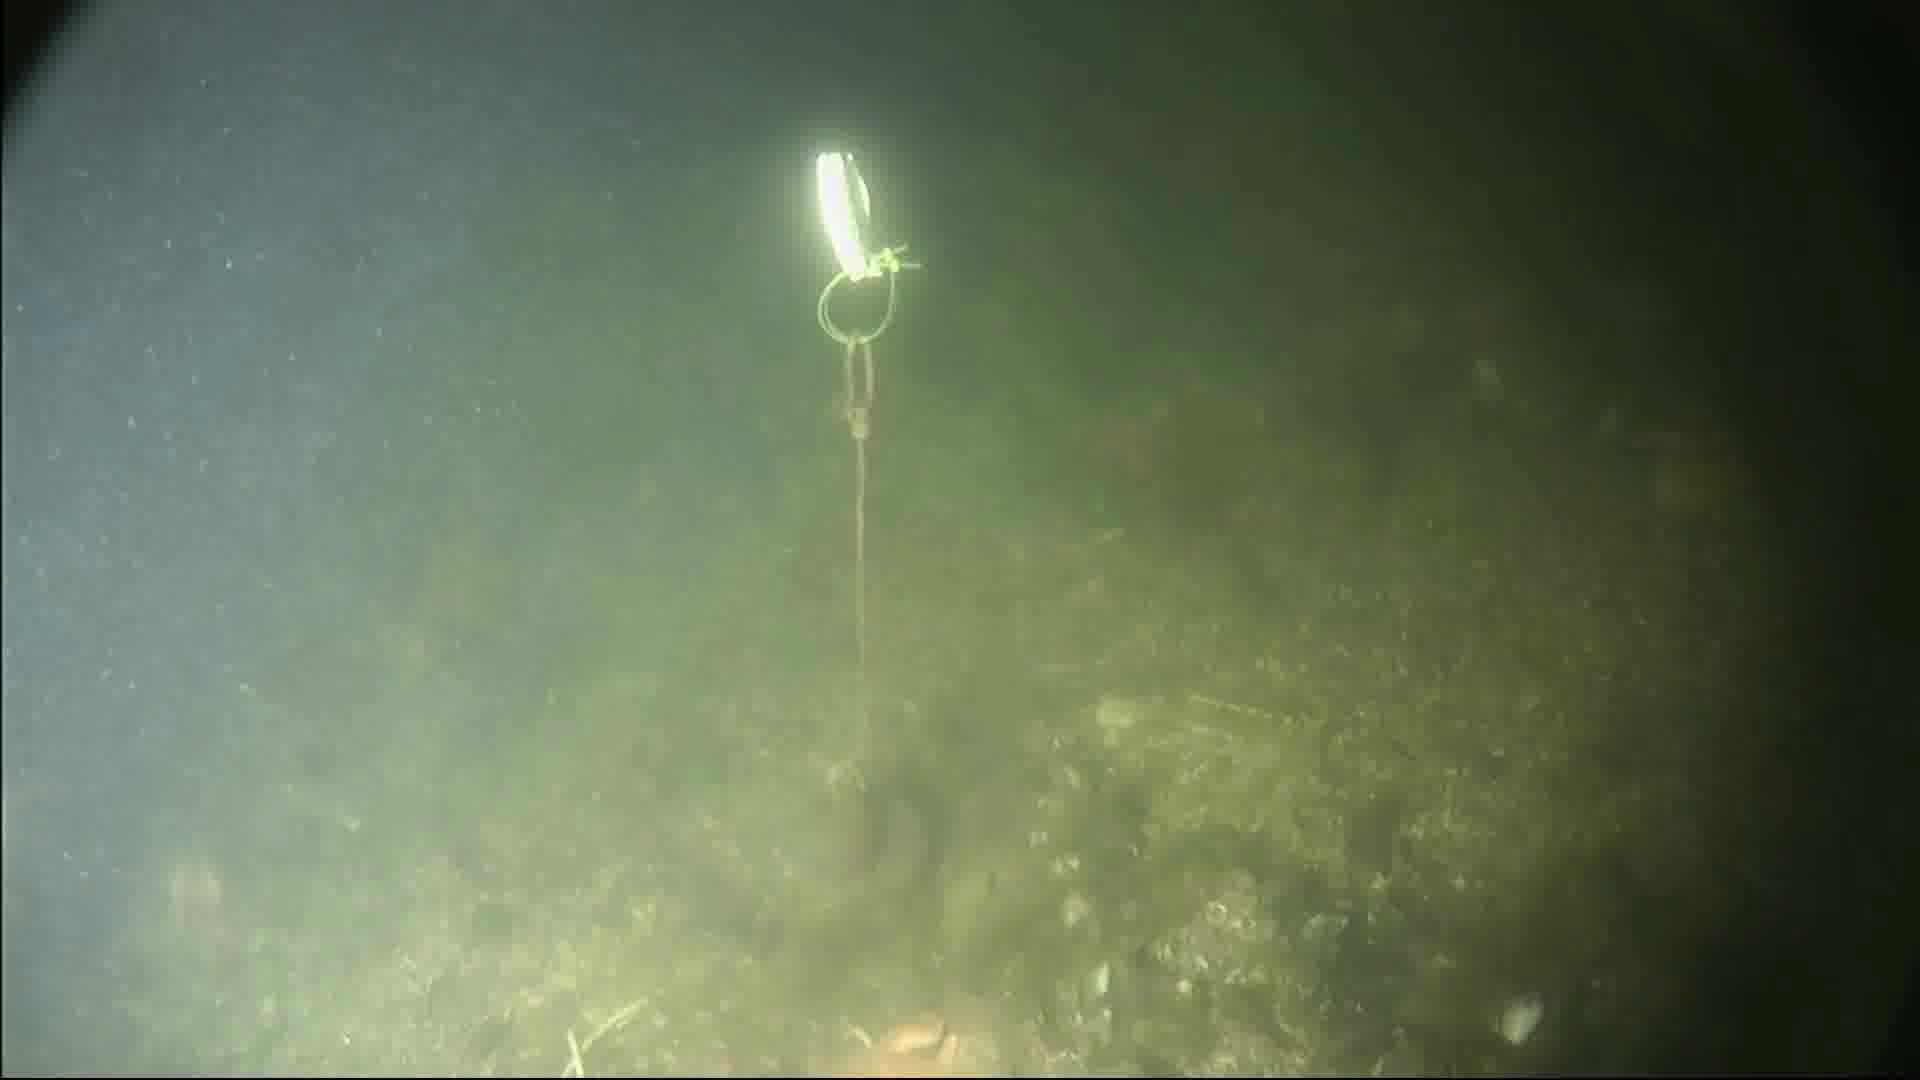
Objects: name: crab
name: starfish